Hørður Askham

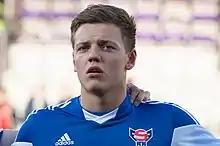

Hørður Heðinsson Askham (born 22 September 1994) is a Faroese footballer who plays as a midfielder for Danish 1st Division club FC Roskilde and the Faroe Islands national team.